The Telephone Girl (play)

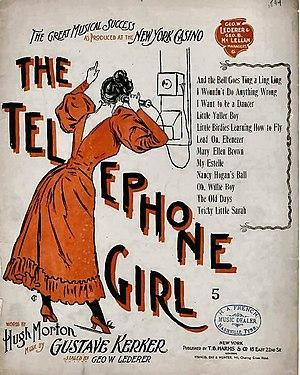
New York Public Library Digital Gallery

The Telephone Girl is a farce musical comedy by C. M. S. McLellan (as Hugh Morton), with music by composer Gustave Kerker. The play made its New York debut at the Casino Theatre under the direction of George W. Lederer on December 27, 1897. Though not a favorite with the critics, "The Telephone Girl" would go on to have a successful run at the Casino and do well on subsequent road tours. The original New York cast starred Clara Lipman as ‘Estelle Cookoo’ and her real life husband, Louis Mann, as 'Hans Nix', roles assumed by Mabel Hite and Harry Hermsen two years later during an extensive road tour of North America.